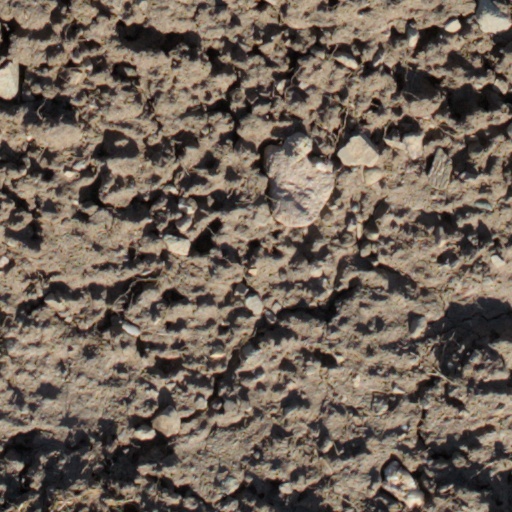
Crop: wheat